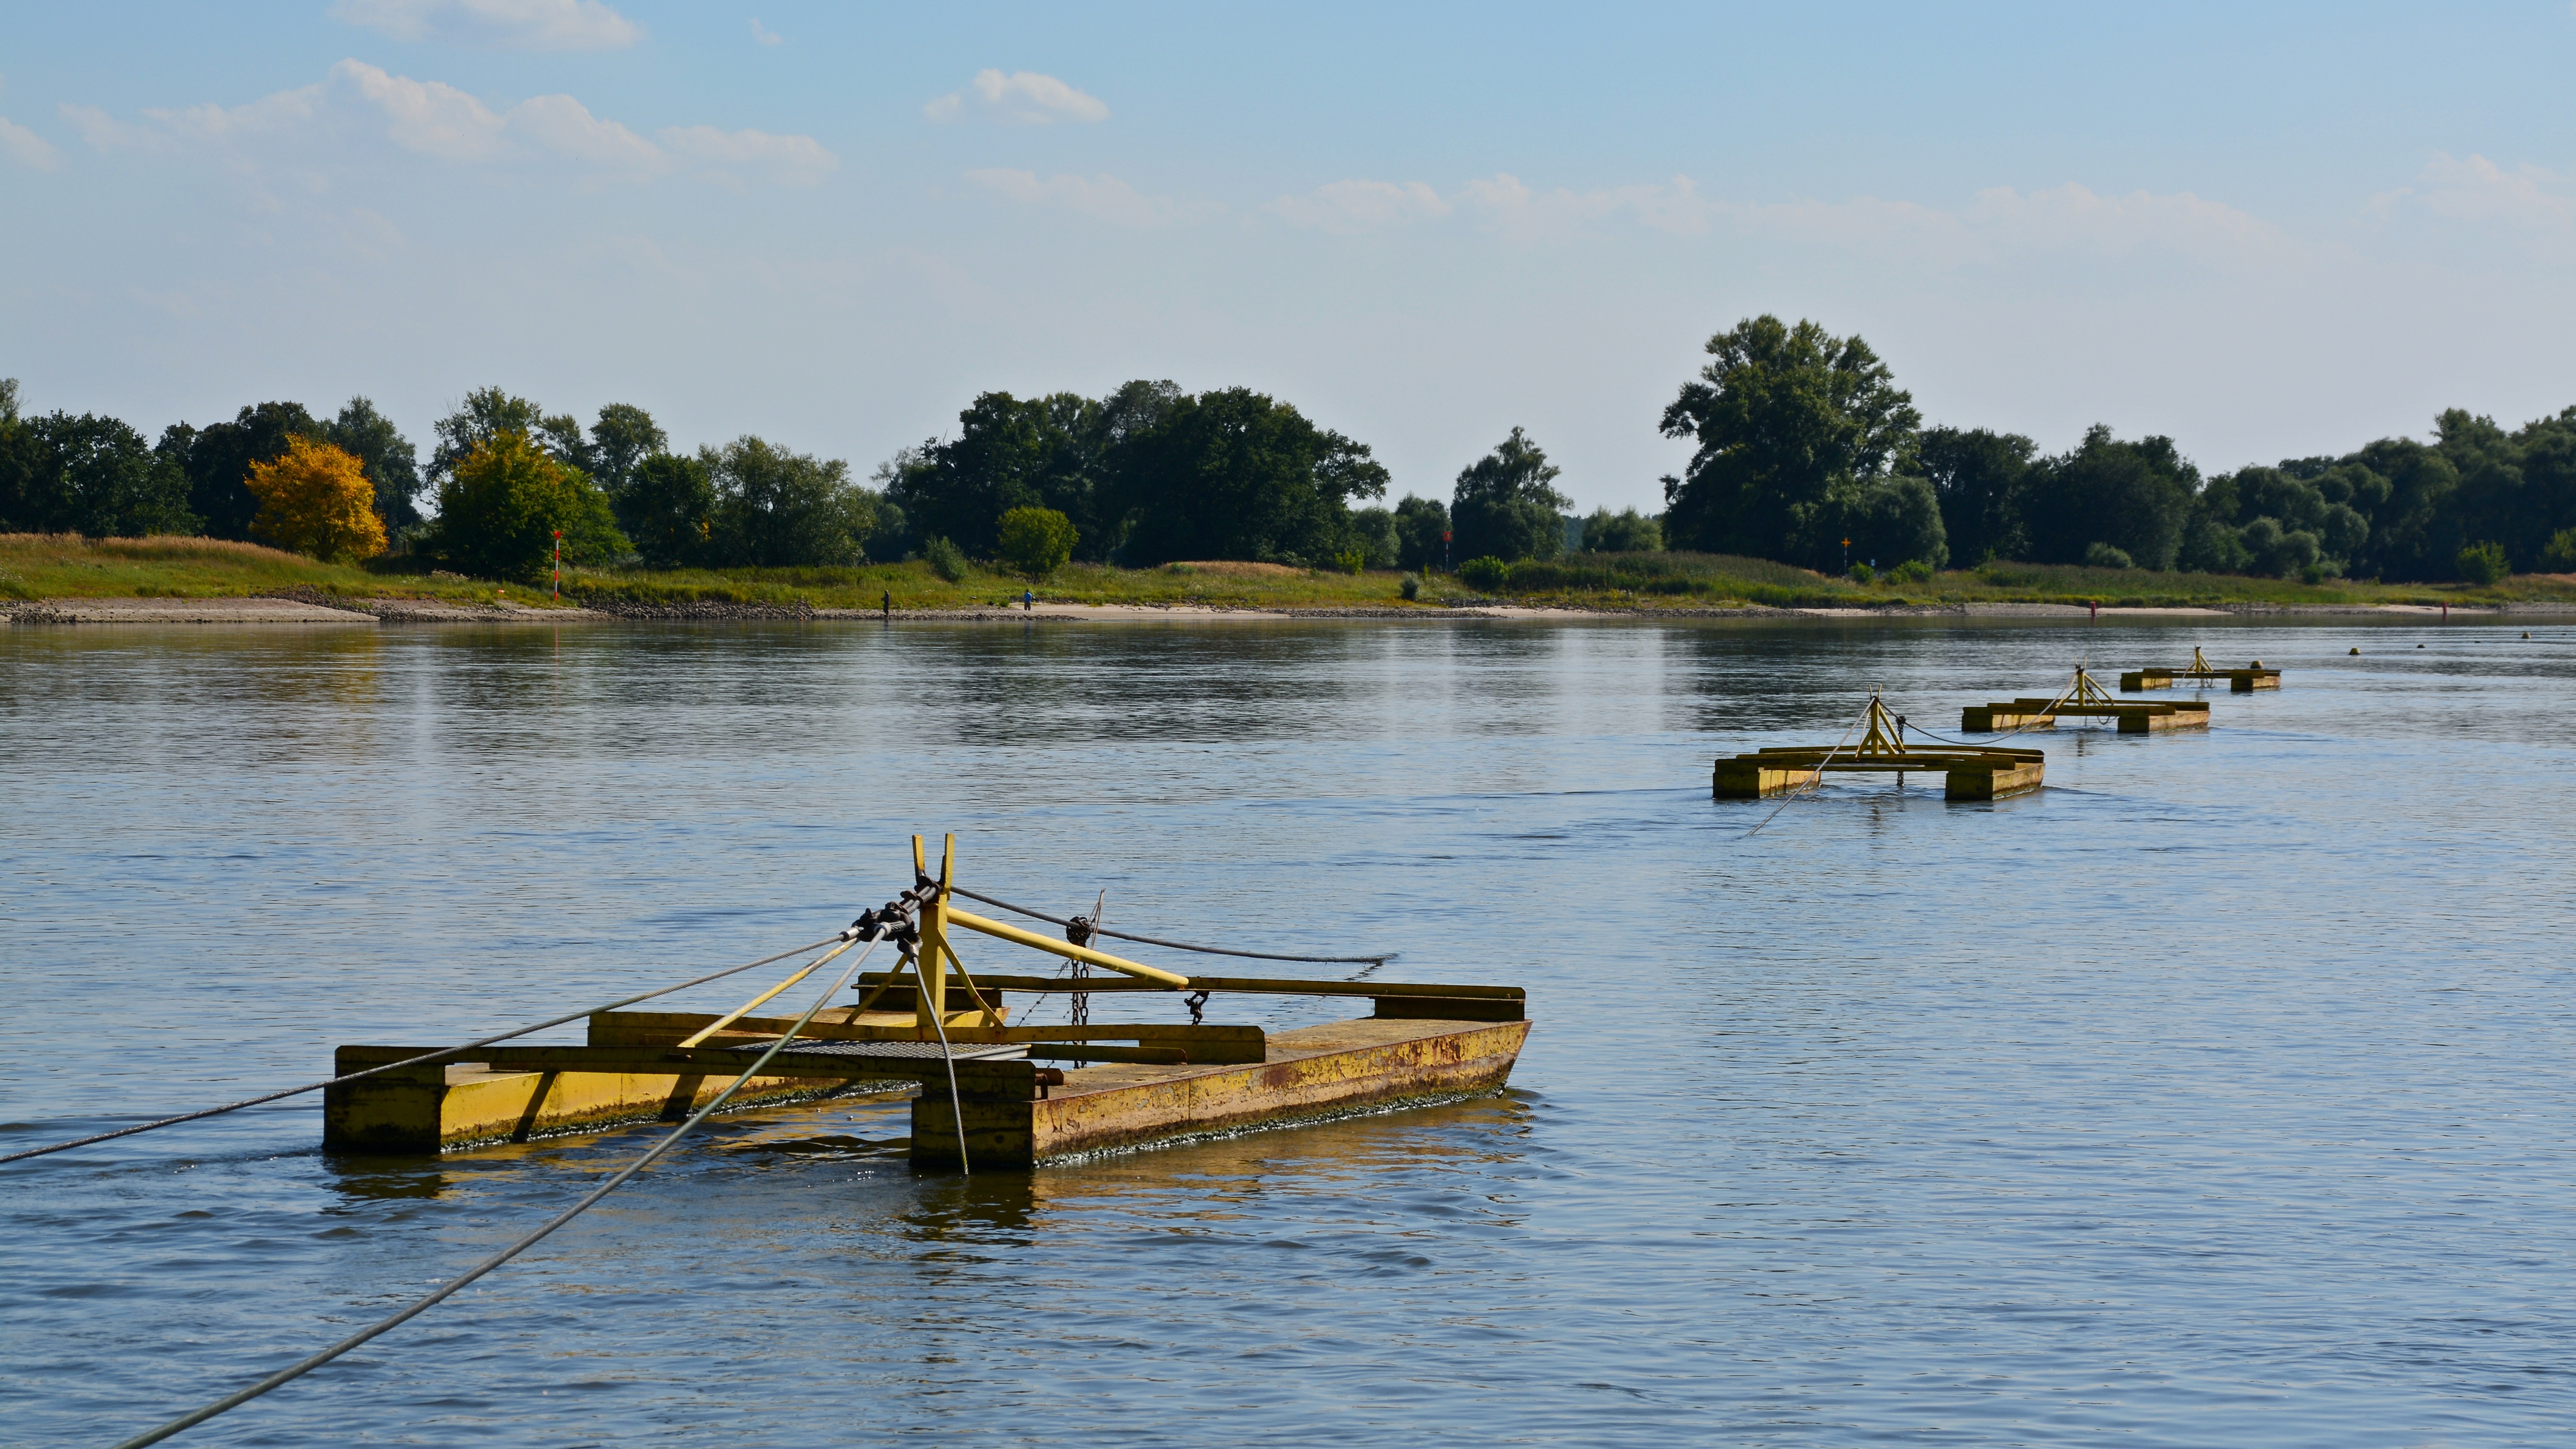
landscape, sea, water, nature, boat, lake, river, canoe, paddle, vehicle, drive, bay, reservoir, boating, wetland, shipping, watercraft, rowing, raft, water power, greed and ropes, watercraft rowing